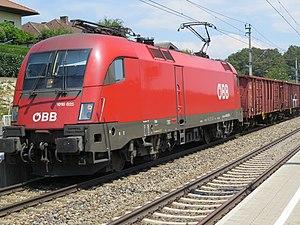
EuroSprinter est le nom d'une famille de locomotives électriques déclinant un principe modulaire adapté au marché européen par Siemens. Le nom de produit interne à Siemens est ES 64, où ES est l'abréviation de EuroSprinter et le nombre 64 indique la puissance de 6 400 kW.